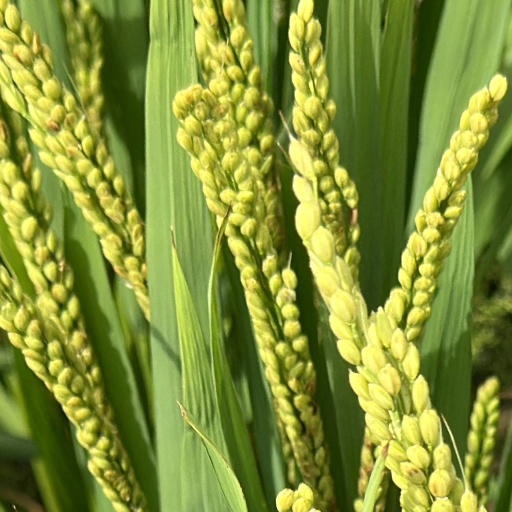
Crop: rice